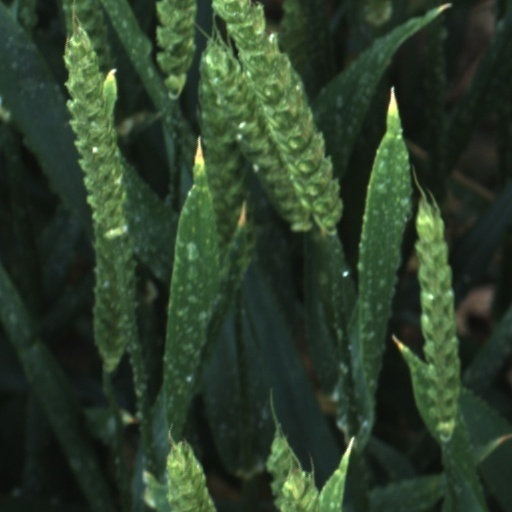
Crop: wheat